Nevada

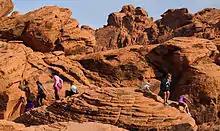
Valley of Fire State Park

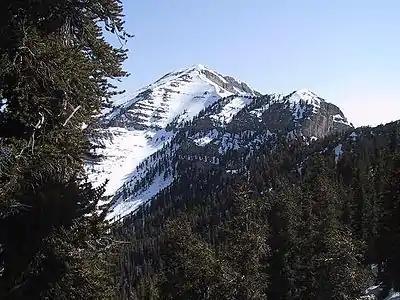
Mount Charleston

Nevada is divided into political jurisdictions designated as "counties". Carson City is officially a consolidated municipality, meaning it legally functions as both a city and a county. As of 1919, there were 17 counties in the state, ranging from .